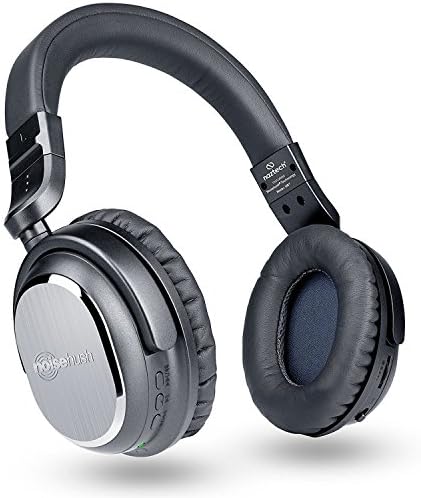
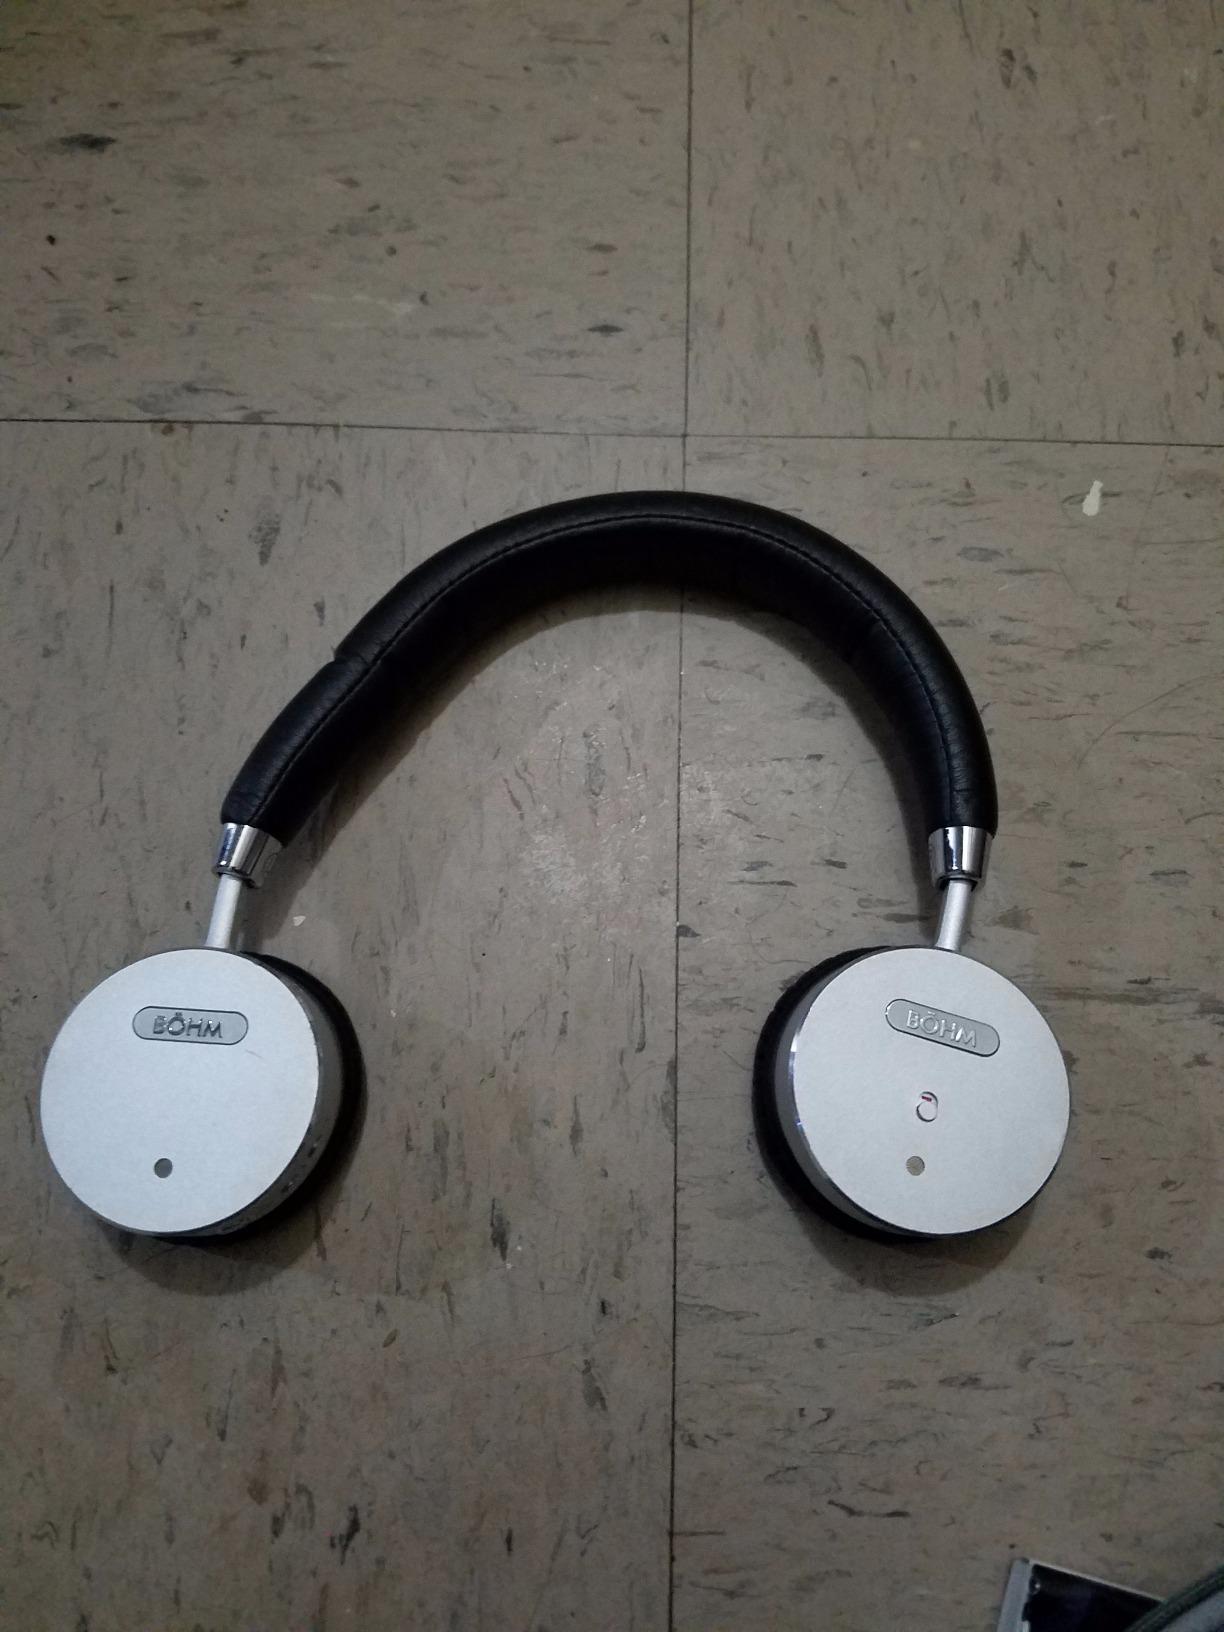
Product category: headphones
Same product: no